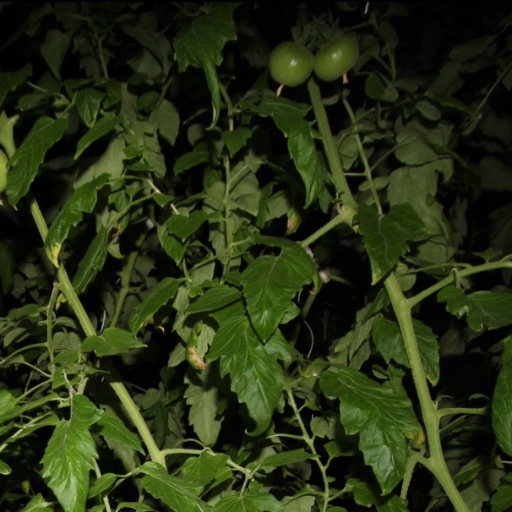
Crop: tomato